Norman Dawe

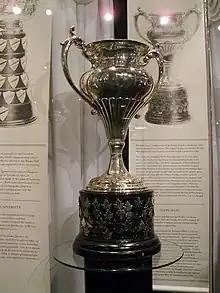
Silver bowl trophy with two large handles, mounted on a black plinth.

Dawe sought for teams from Eastern Canada to have more home games during the Memorial Cup and Allan Cup playoffs. At the CAHA general meeting in April 1941, his motion was approved to allow the eastern and western portions of the national playoffs to be handled by the respective CAHA branches. Despite the approval, the CAHA had expressed concerns about the low gate receipts at the Montreal Forum, compared to expected profits elsewhere, and reserved the right to change the location of the games.